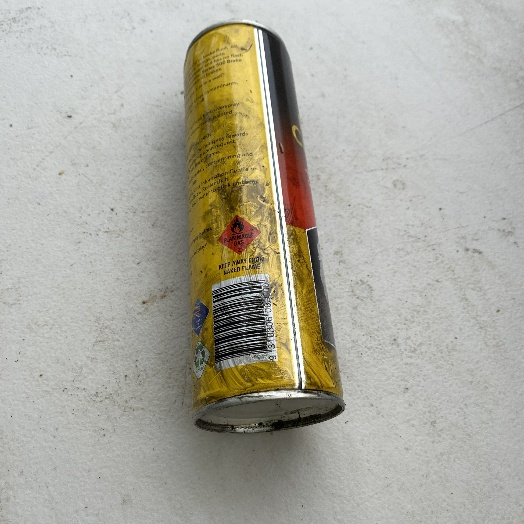
Label: Metal